Delta Delta Delta

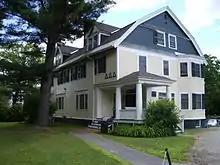
Delta Delta Delta at Dartmouth College

Active members of each Tri Delta chapter may join a committee or be slated into an office in order to serve the organization and develop leadership skills. During the slating process, members adhere to the mantra "The Office Selects the Officer,” and undergo the process of determining the officer that is best suited for each office based on her skills and previous experience.